Ellen G. White

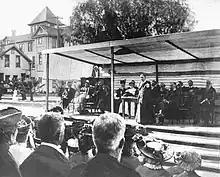
Ellen G. White at the Loma Linda Sanitarium dedication in 1906.

White expounded greatly on the subjects of health, healthy eating and a vegetarian diet. In her book "Counsels on Diet and Foods", she gives advice on the right foods and on moderation. She also warns against the use of tobacco, which was medically accepted in her day. Her views are expressed in the writings "Healthful Living" (1897, 1898), "The Ministry of Healing" (1905), and "The Health Food Ministry" (1970). White wrote in "The Ministry of Healing": "Grains, fruits, nuts, and vegetables constitute the diet chosen for us by our Creator." White was against eating meat, eating spicy food, drinking alcohol, and smoking. She also opposed masturbation, medication, and physicians. "The Ellen G. White Encyclopedia" recognizes that her assertions about masturbation are contrary to 21st century scientific opinion.